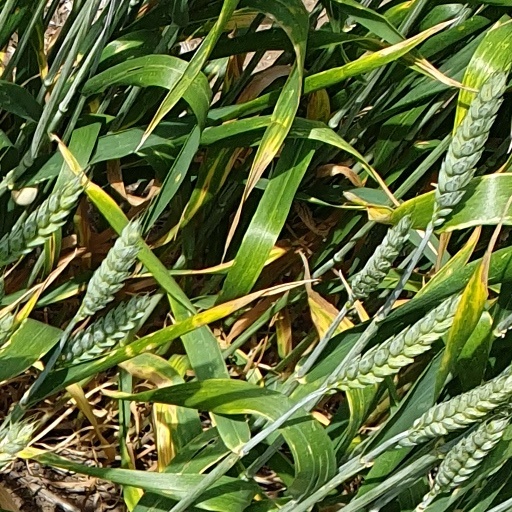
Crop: wheat